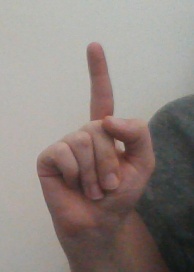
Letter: bb